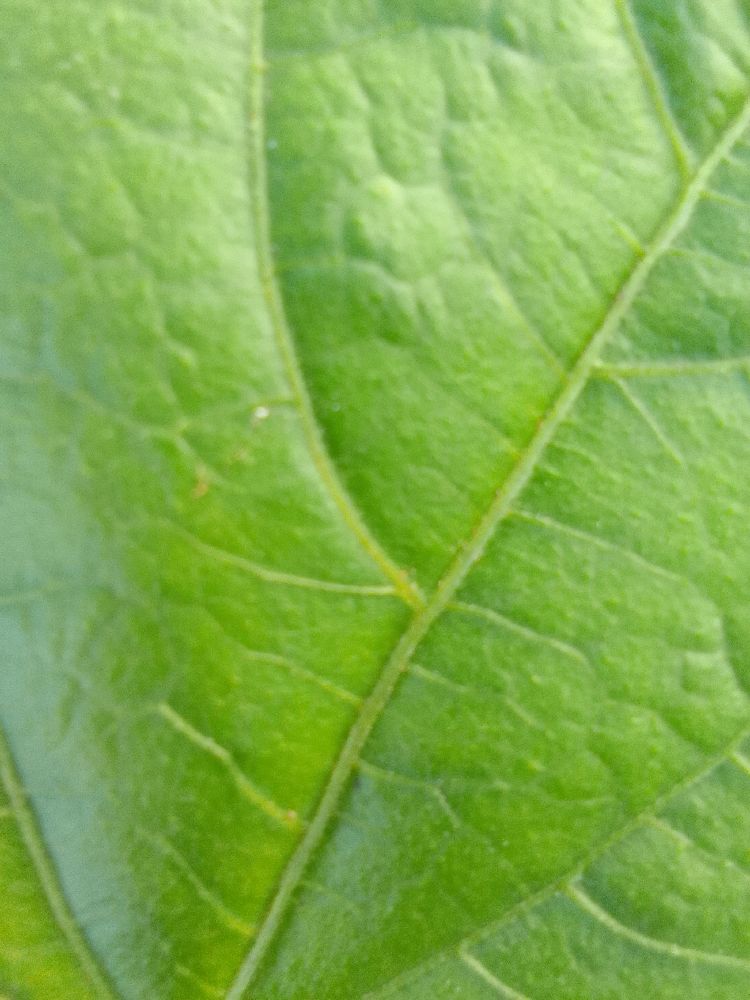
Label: healthy